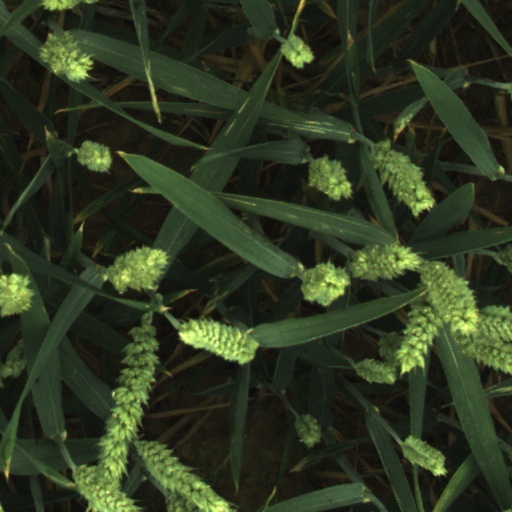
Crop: wheat